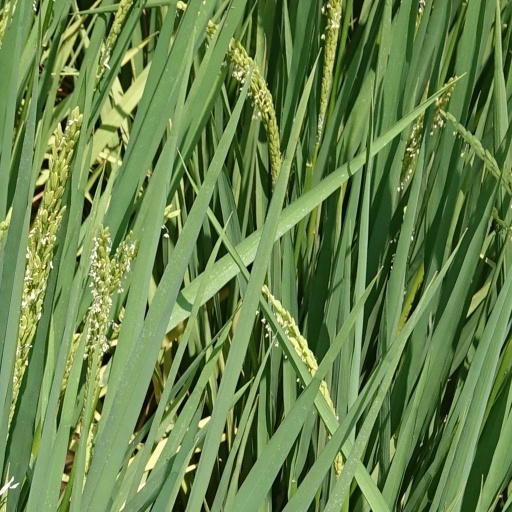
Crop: rice